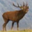
Label: deer